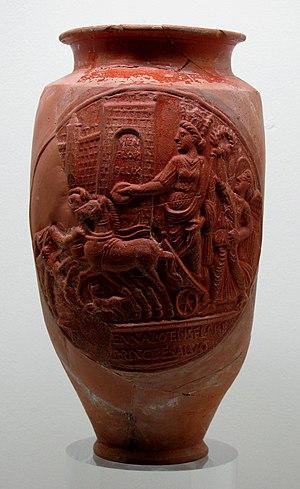
Vase à médaillon d'applique du IIe siècle ap. J.-C. trouvé en 1980 au Clos du Verbe Incarné (Lyon) et représentant le triomphe de Vienne personnifiée. Vienne sur un char porte sur la tête une couronne figurant l'enceinte de Vienne et est suivie d'une Victoire tenant une couronne de laurier. Inscription dans la porte
Vienna est le nom latin de l'actuelle ville de Vienne dans le département de l'Isère.
L'histoire de Vienne inventorie, étudie et interprète l'ensemble des événements du passé liés à cette ville.
Vienne est une commune située au sud-est de la France, au confluent du Rhône et de la Gère, en région Auvergne-Rhône-Alpes dans le département de l'Isère. Elle est avec La Tour-du-Pin, l'une des deux sous-préfectures du département.